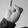
ASL letter: I